Boss AC

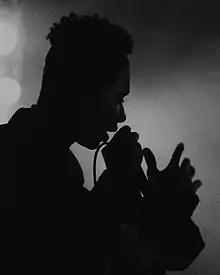
Lisbon-based Cape Verdean Portuguese rapper Boss AC performing in 1994.

Boss AC started his career in 1994 with "Rapública", a compilation album that joined together the new faces of the Portuguese hip hop movement. He was both a performer and producer on this album.